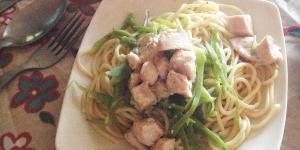
espaguetis a la genovesa